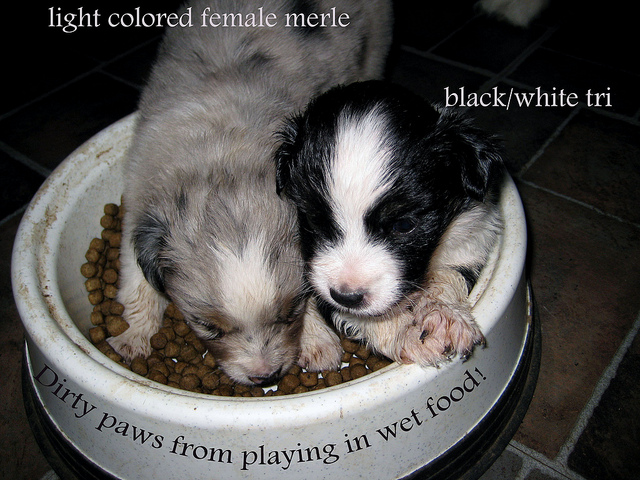
user: Given an image and a question. Answer the question in a short answer. Question: At what age do these open their eyes? Short Answer:
assistant: 3 weeks